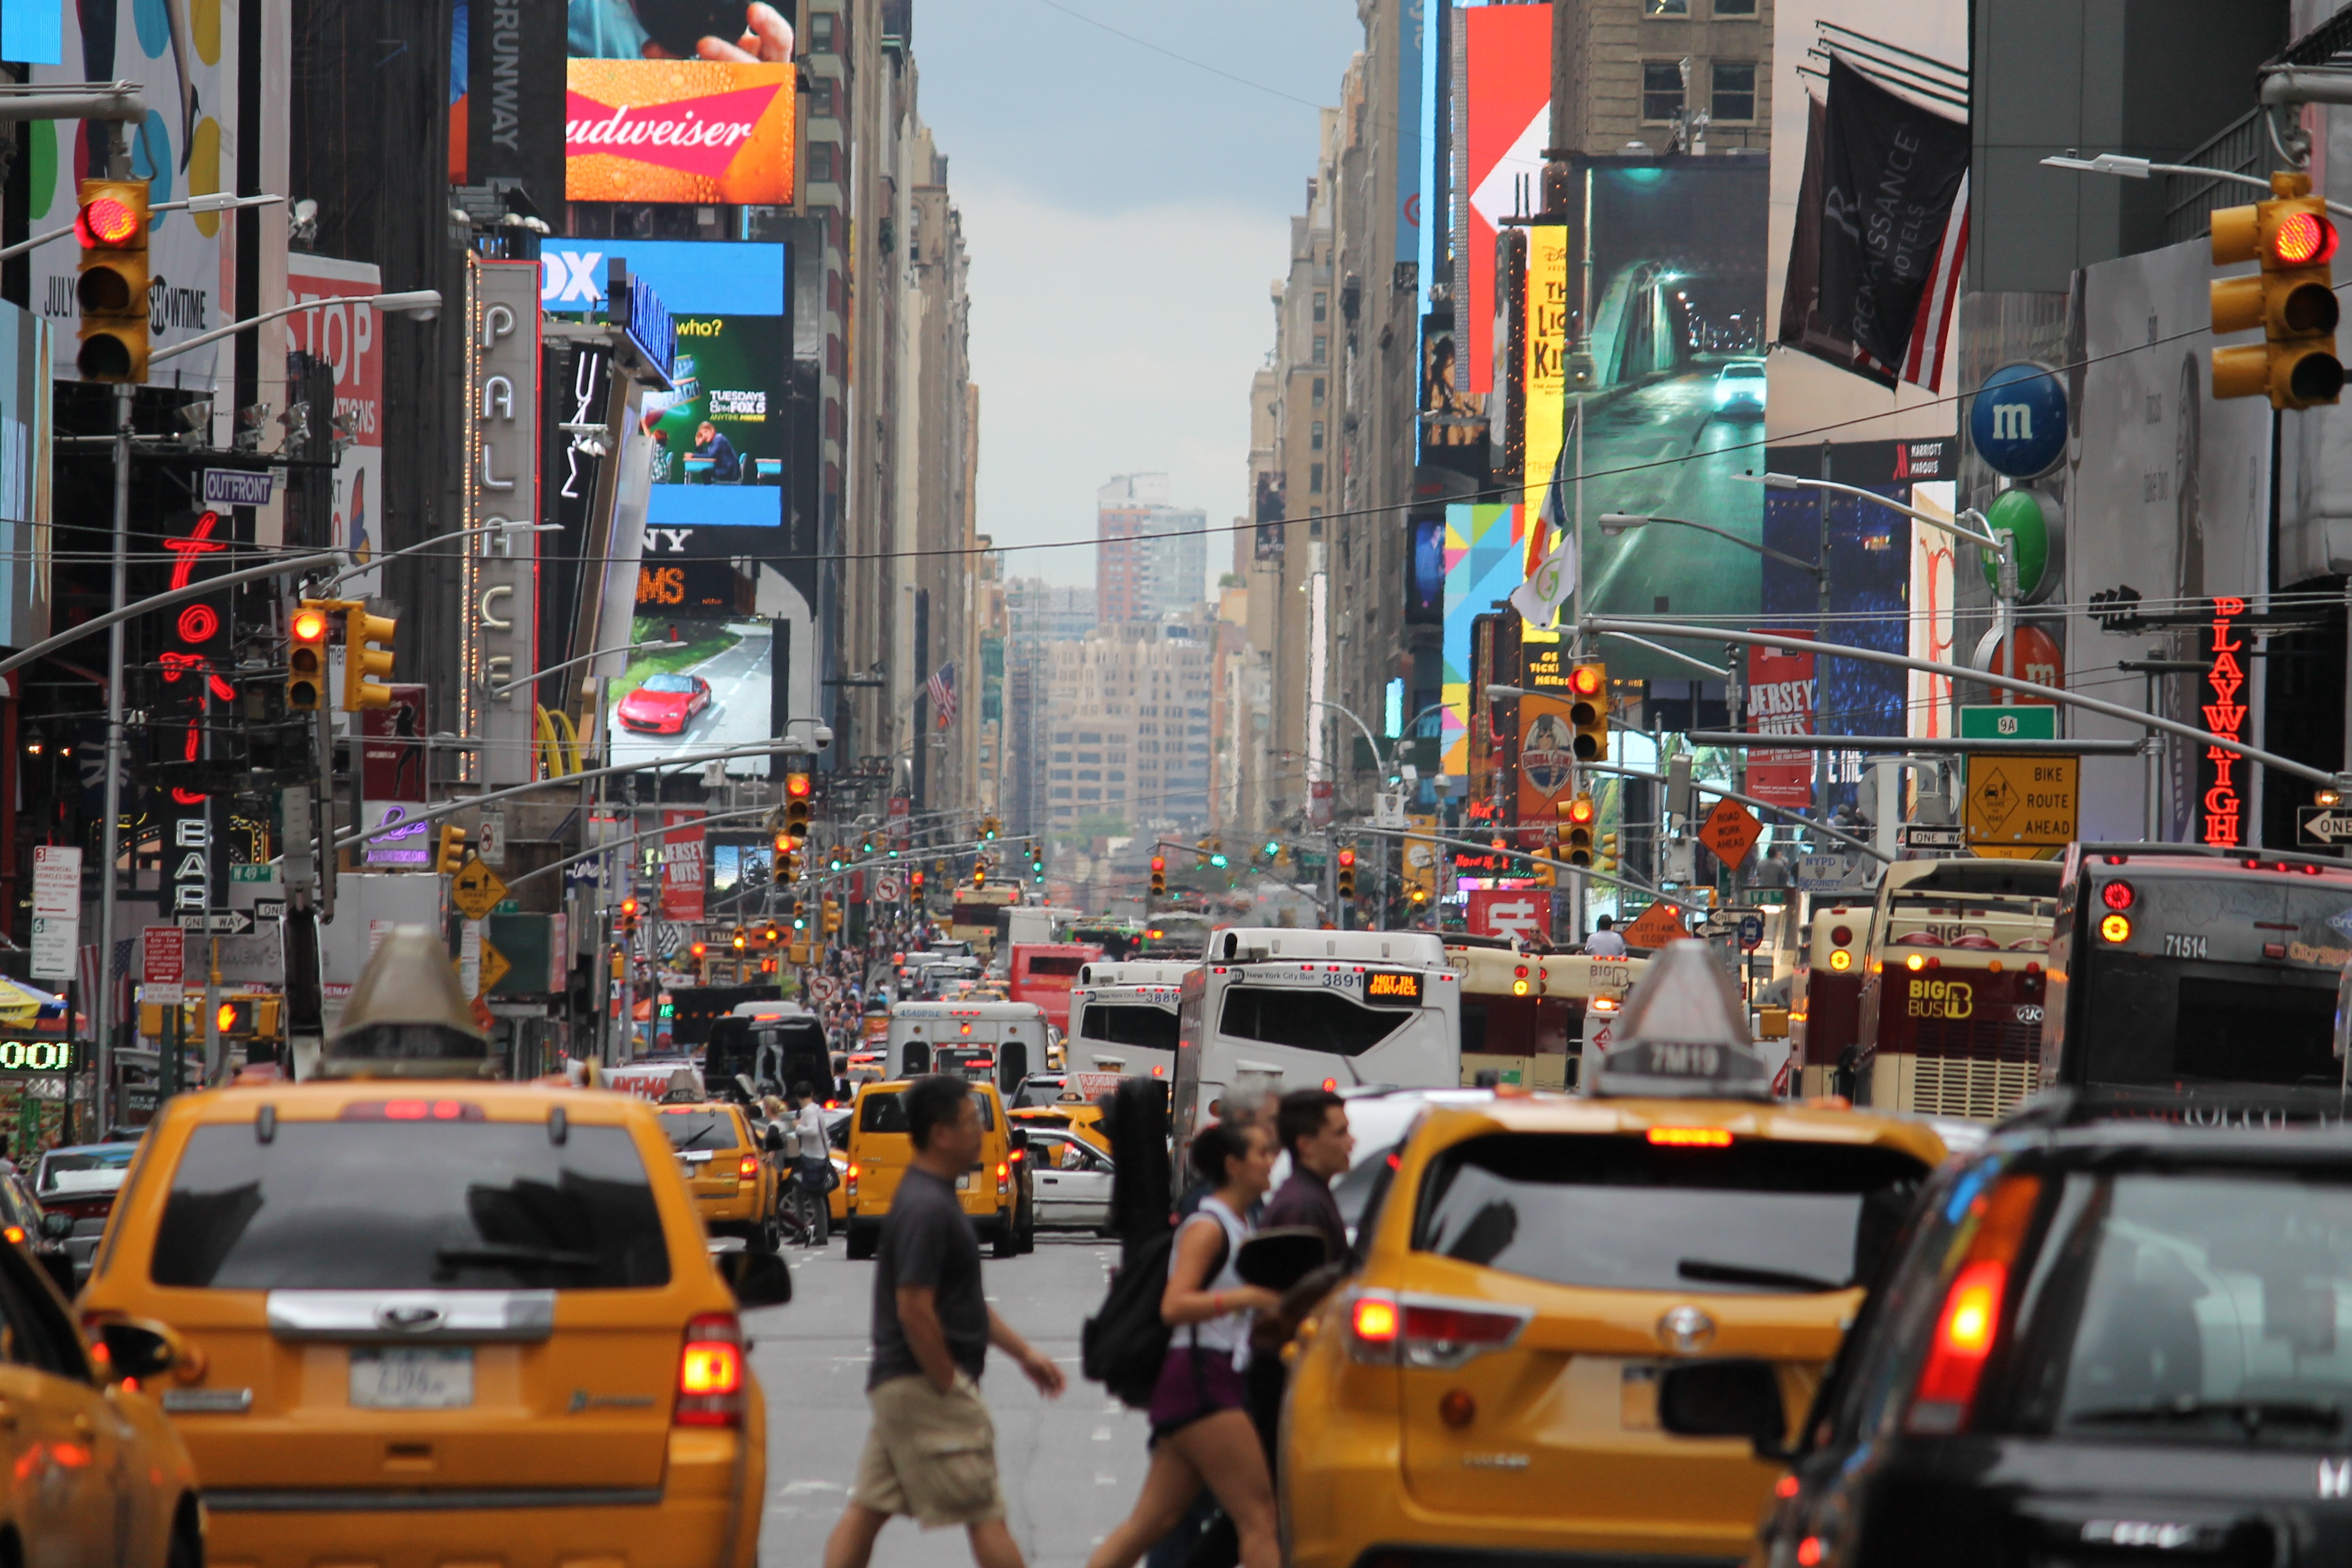
pedestrian, road, traffic, street, city, cityscape, downtown, taxi, vehicle, yellow, lane, public transport, infrastructure, plugin, crowded, metropolis, mass, neighbourhood, urban area, in new york city, human settlement, traffic congestion